Samuel Atta Mills

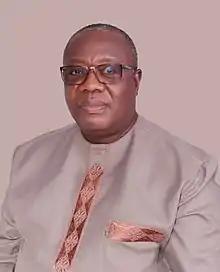

Samuel Atta Mills is a Ghanaian politician and member of the Seventh Parliament of the Fourth Republic of Ghana representing the Komenda Edina Eguafo Abrem Constituency in the Central Region on the ticket of the National Democratic Congress.